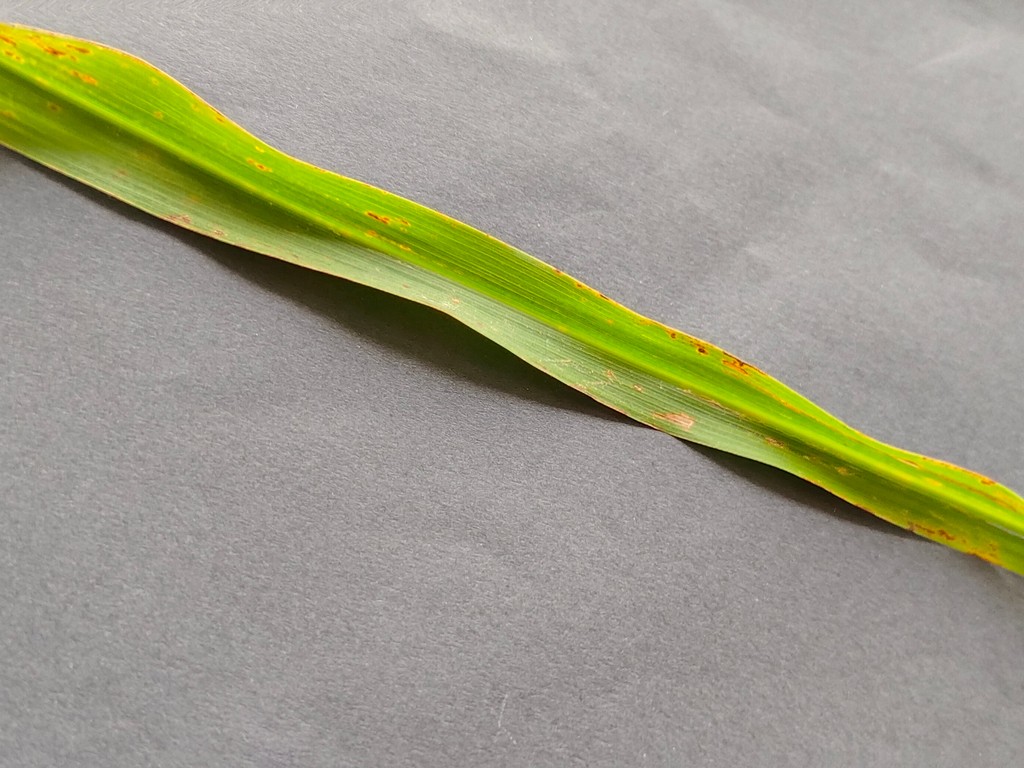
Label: Unhealthy